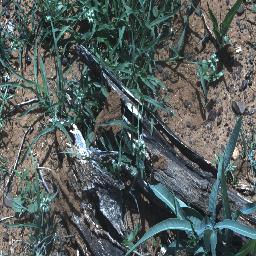
Label: negative